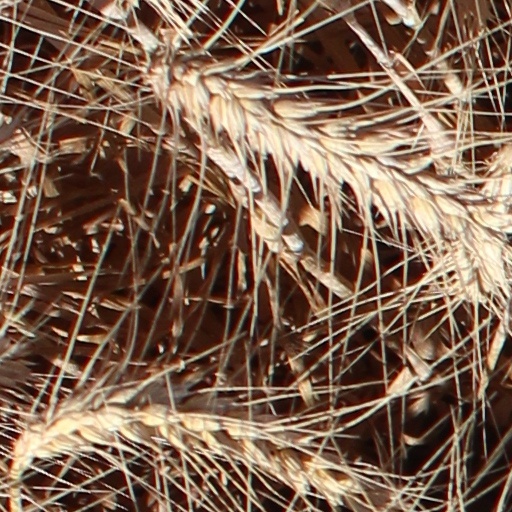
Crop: wheat